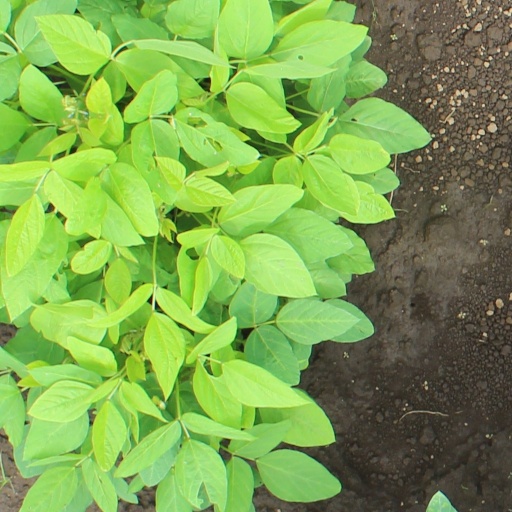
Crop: soybean